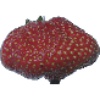
Label: strawberry_wedge